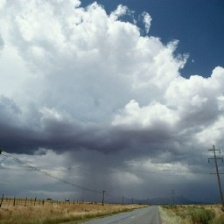
Cloud type: Nimbostratus